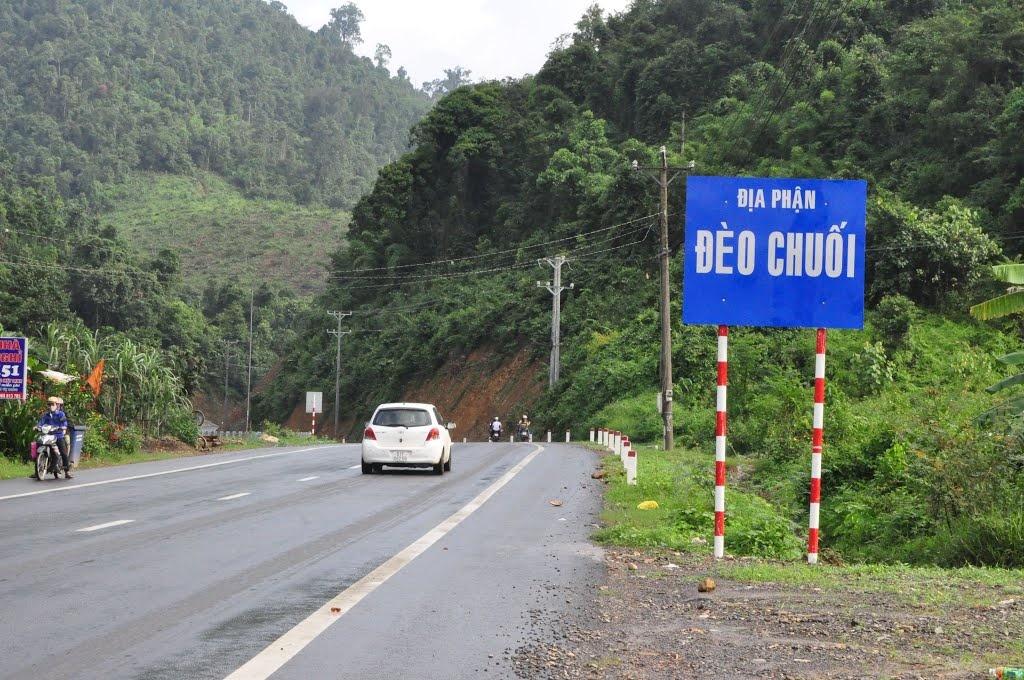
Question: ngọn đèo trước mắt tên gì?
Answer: ngọn đèo trước mắt tên đèo chuối